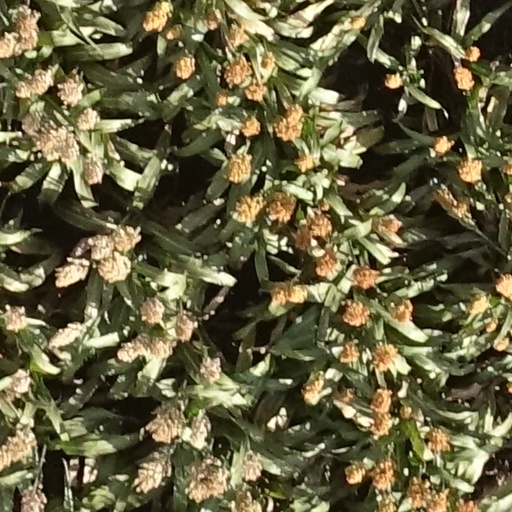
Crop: sorghum